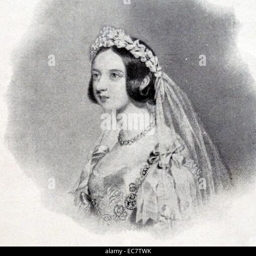
person in her bridal dress and veil before her wedding to noble person